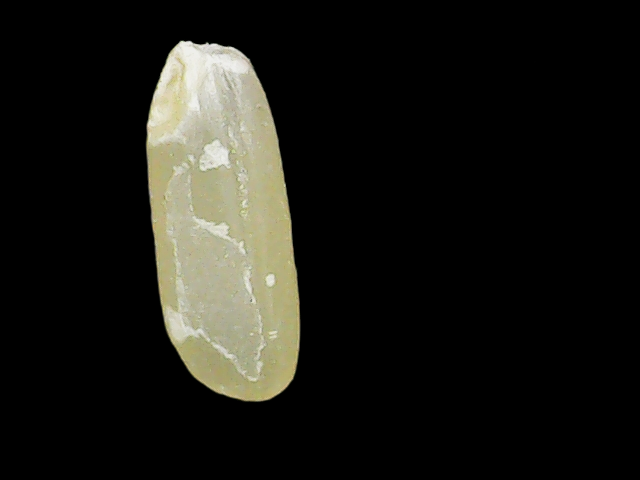
Rice variety: Binadhan17